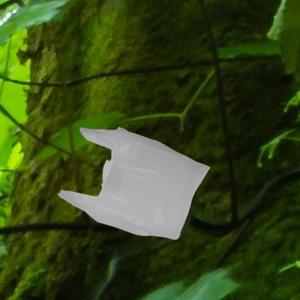
Label: plasticbags